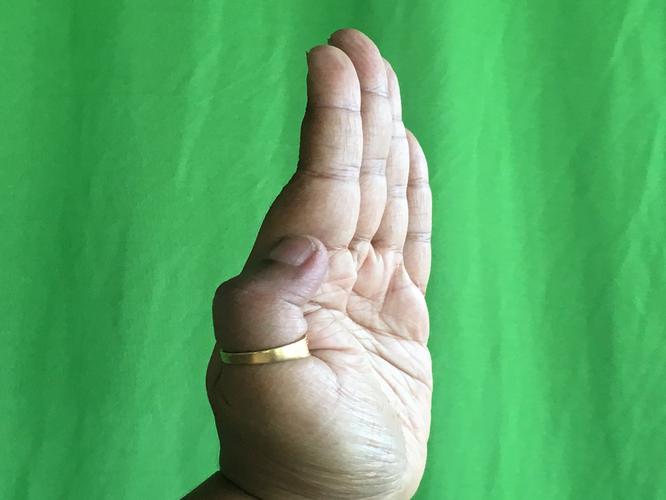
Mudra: Pathaka
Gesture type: single_hand